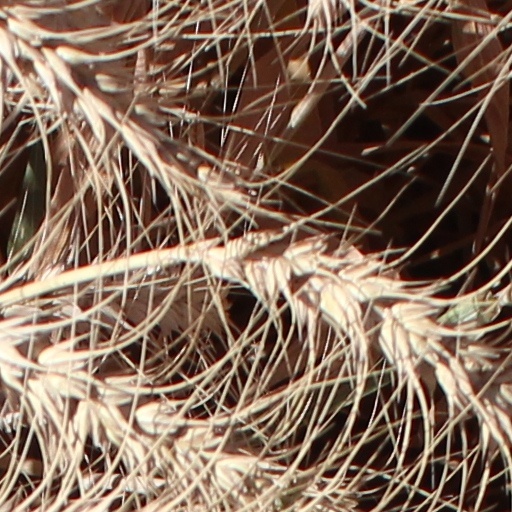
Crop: wheat